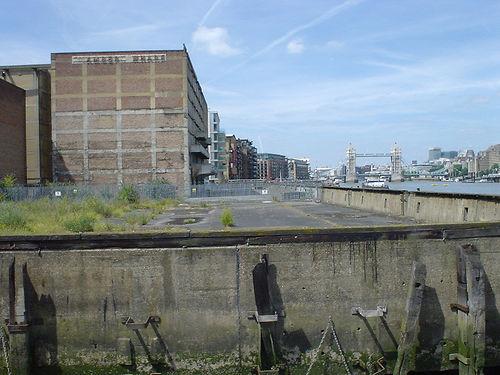
Weather: sun or clear